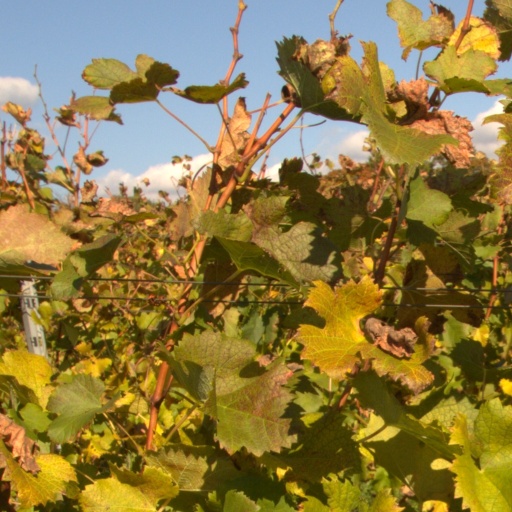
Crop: grape